Destination Gotland

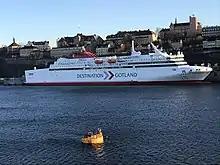
"Visby", built in 2019, as "Visborg" in Stockholm on 23 March 2019.

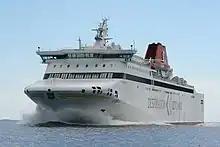
"Visborg", built in 2000, as "Visby" in 2008.

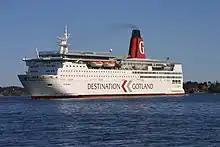
"Visby", built in 1980 in Nynashamn on 5 May 2002.

Destination Gotland is a Swedish ferry-line that runs state-subsidised domestic ferries from Nynäshamn and Oskarshamn to Visby on the island of Gotland. It is a wholly owned subsidiary of Rederi AB Gotland, also known as Gotlandsbolaget. The fleet consists of four high-speed Ro-Pax ferries. The transport volumes to the island of Gotland is more than 1.4 million passengers and 640,000 lane meters of freight per year. During the high season the frequency is up to 16 departures per day to between the mainland of Sweden and the island of Gotland.